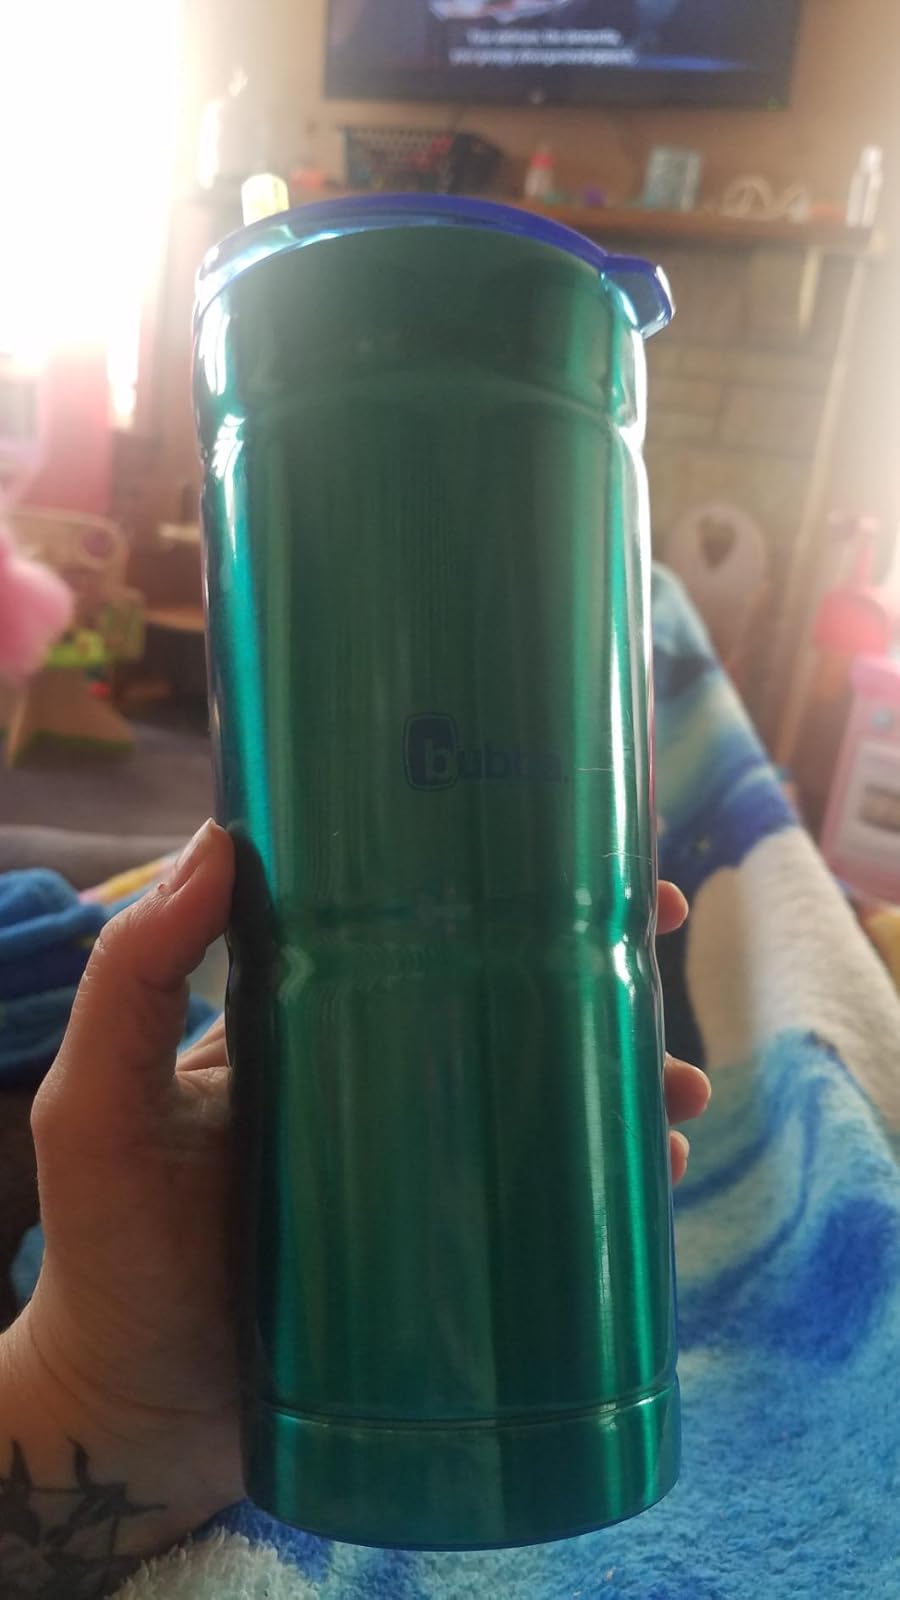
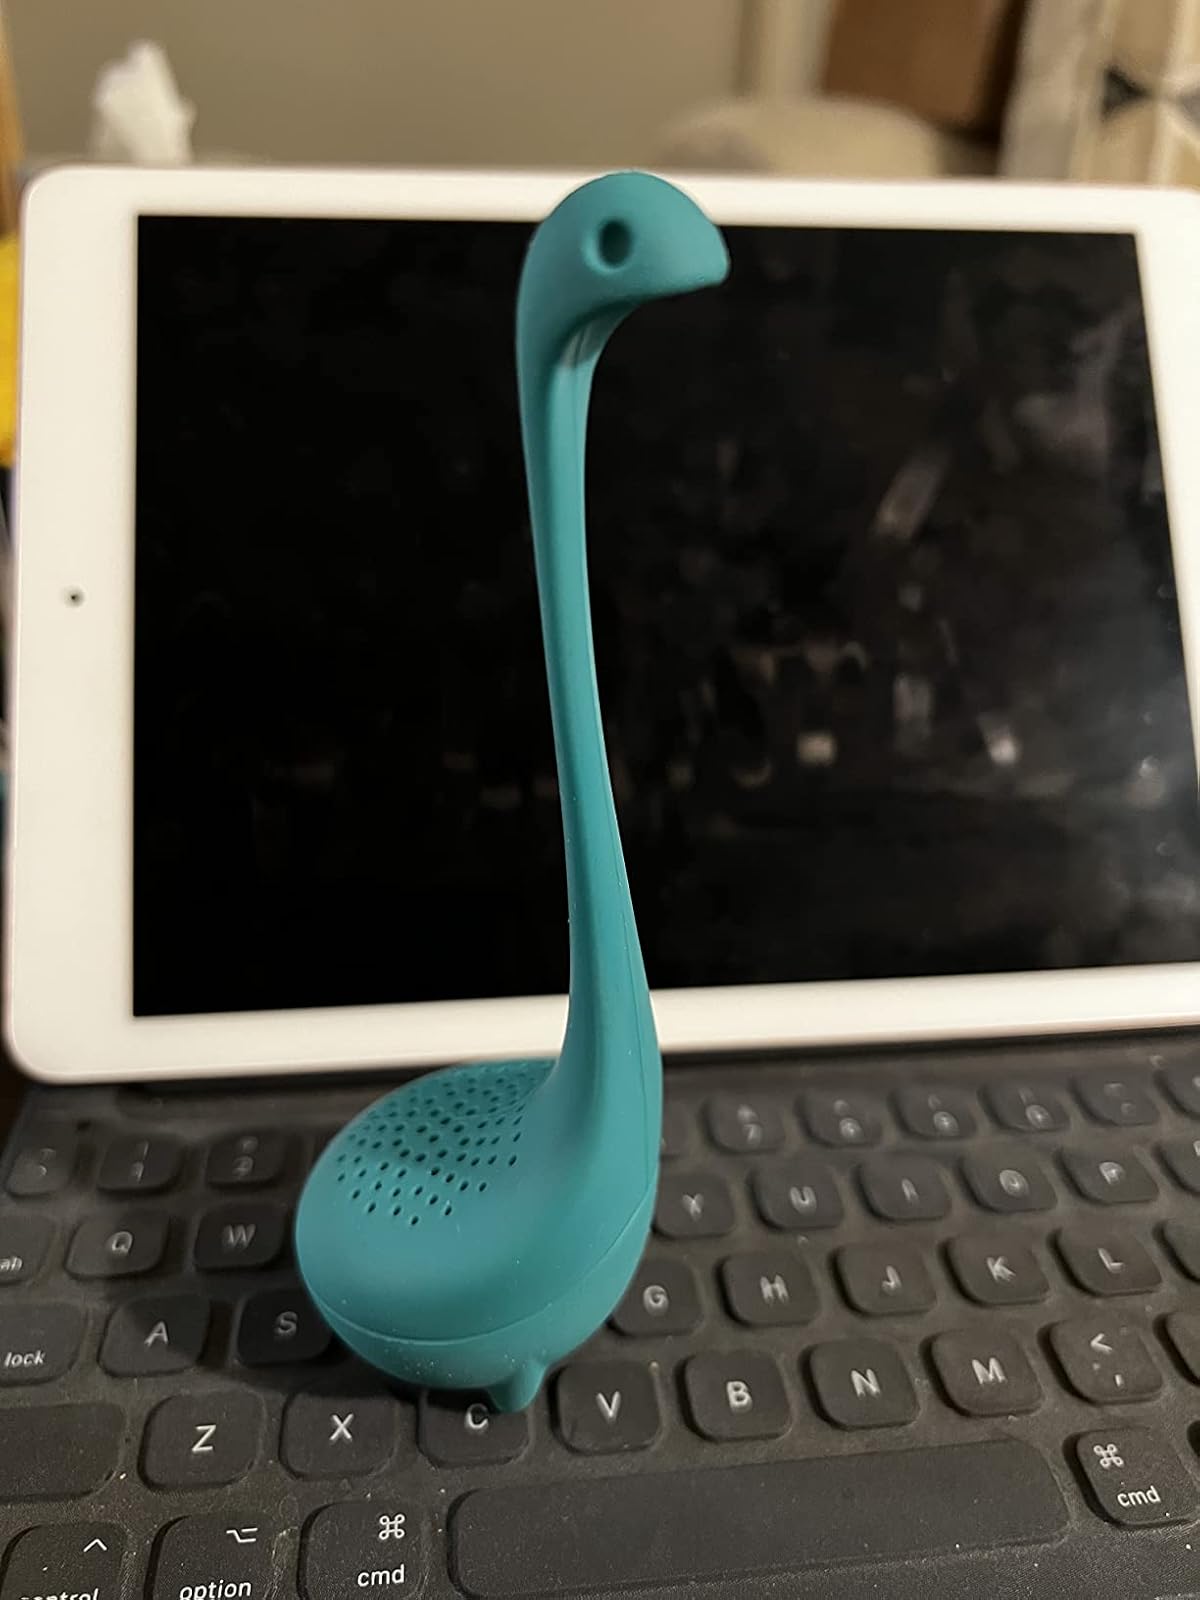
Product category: items_tea
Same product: no